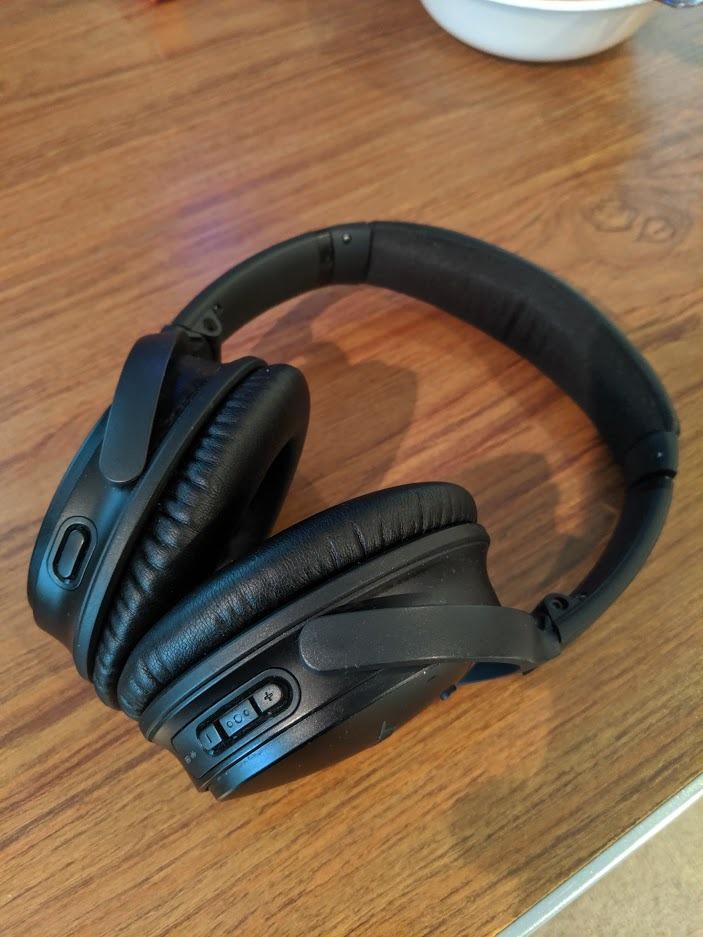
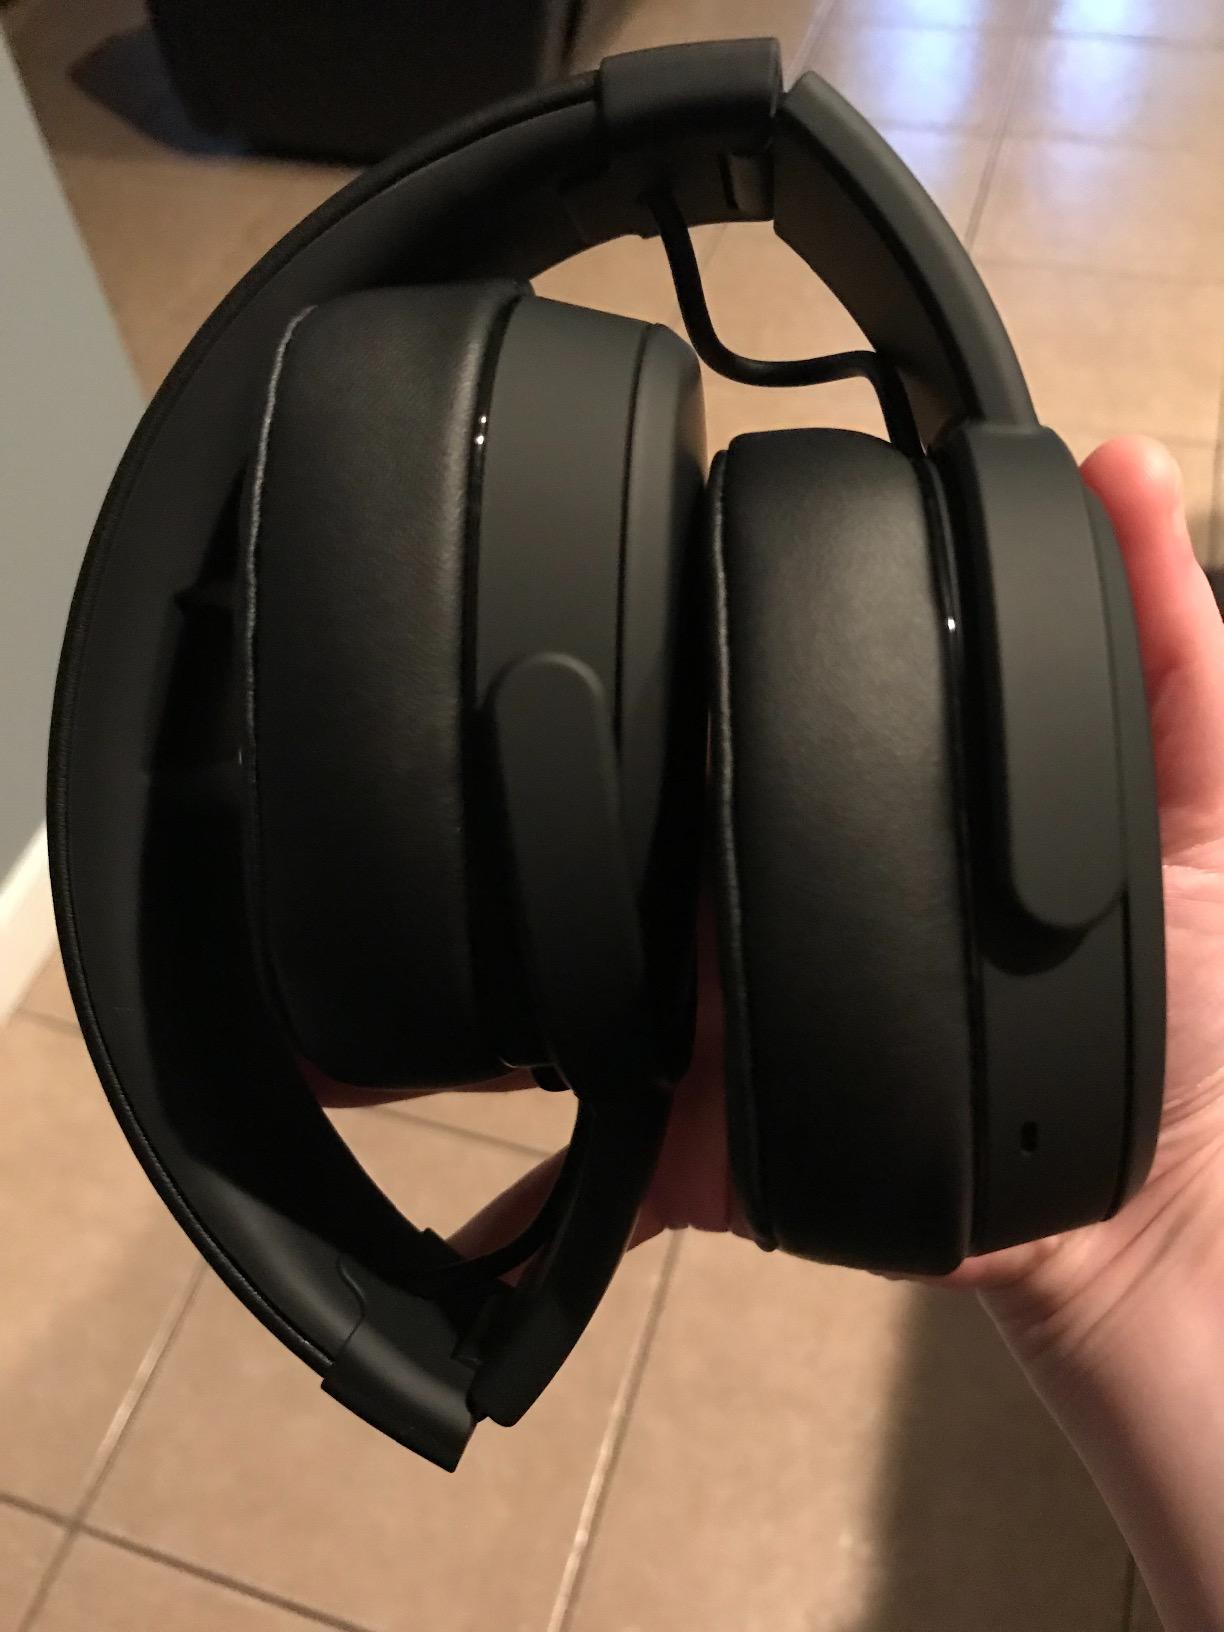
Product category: headphones
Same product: no